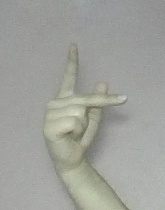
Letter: dha